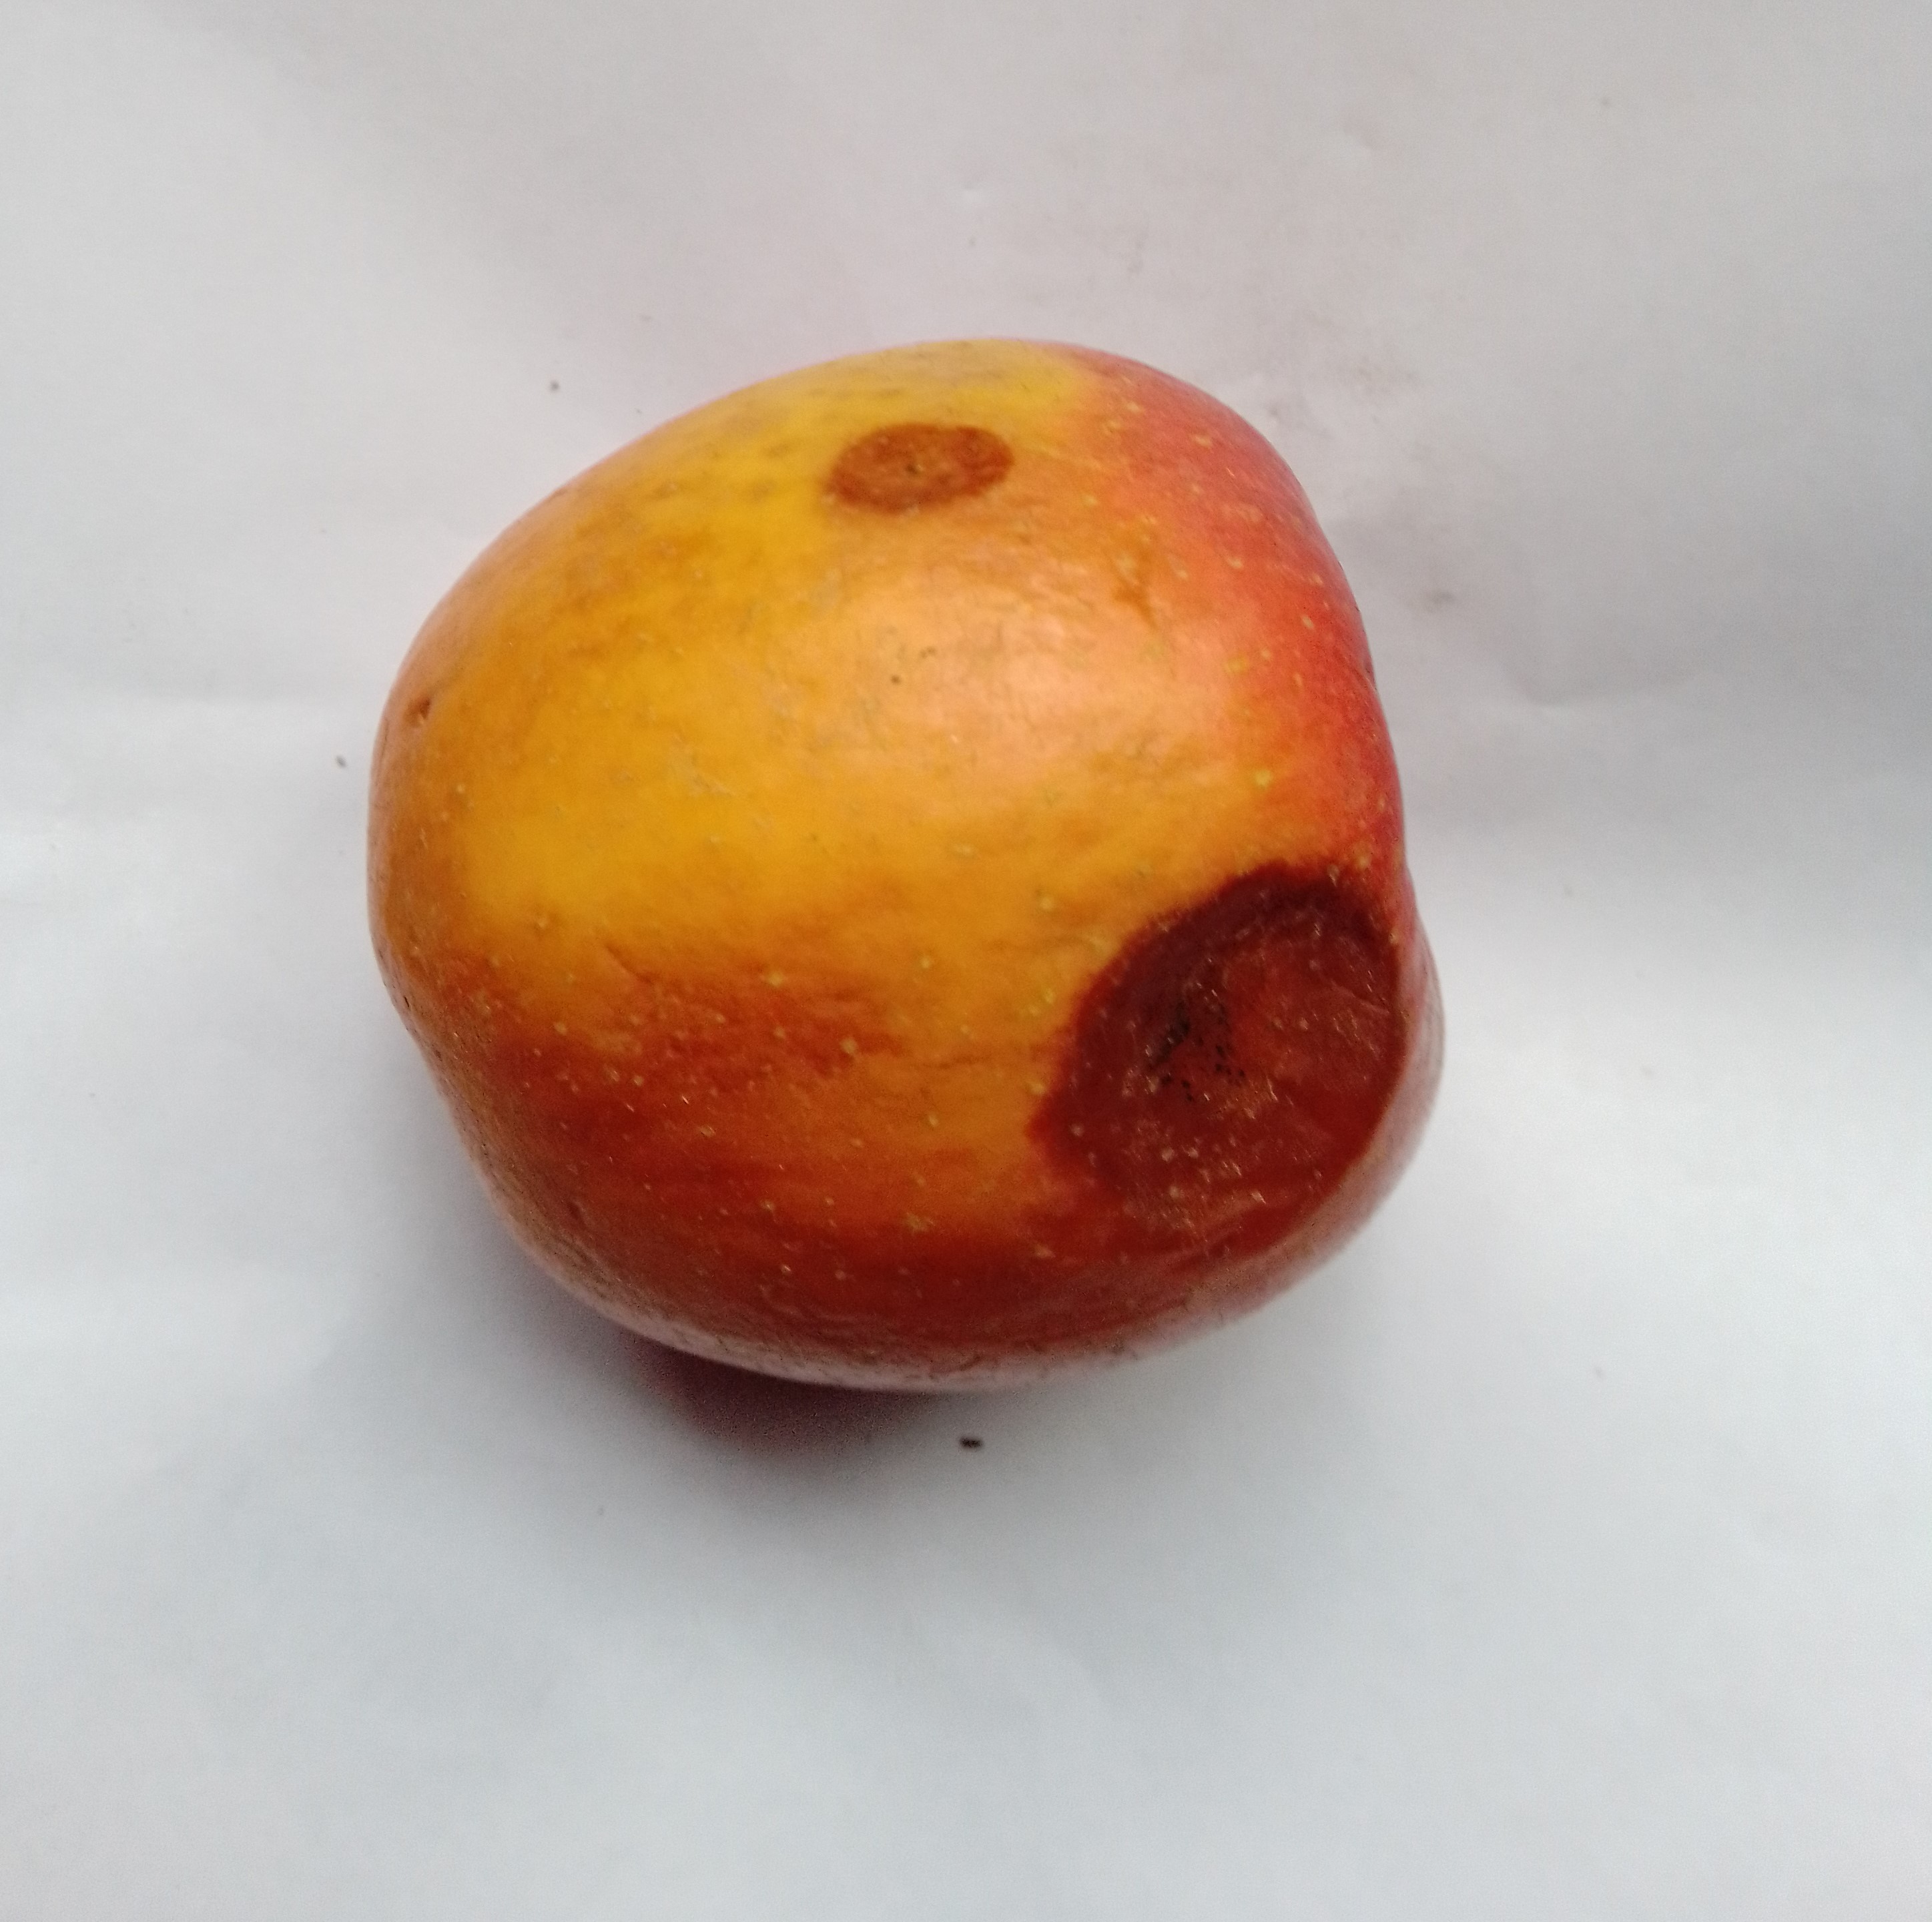
Fruit: apple
Condition: rotten